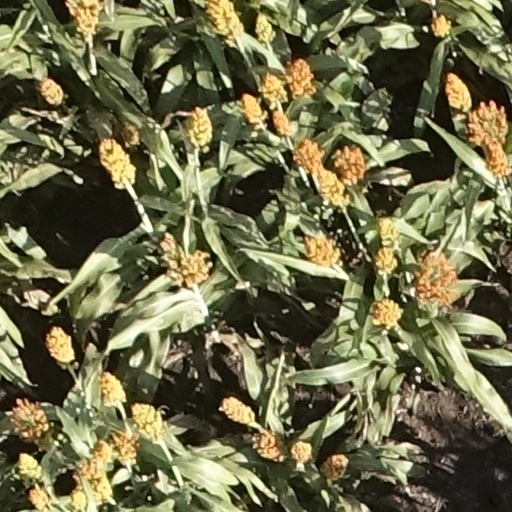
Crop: sorghum